Bosansko Primorje

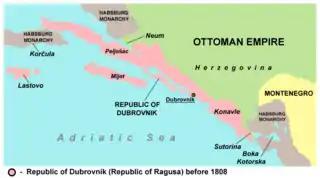
Bosnasko Primorije - Ottoman era

Those two areas were not attached to Venetian Dalmatia, thanks to the Republic of Dubrovnik, which did not want to have a direct territorial contact with the Venetian Republic, and therefore ceded Neum to the Ottoman Herzegovinian Sanjak.